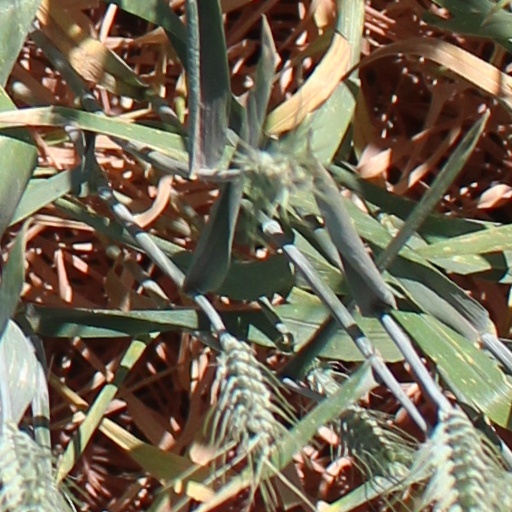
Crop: wheat